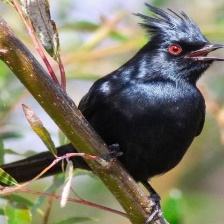
Species: PHAINOPEPLA
Scientific name: PHAINOPEPLA NITENS